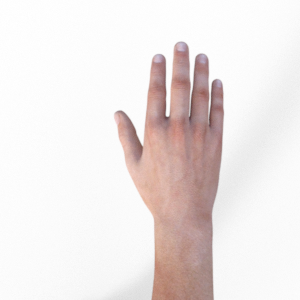
Label: paper